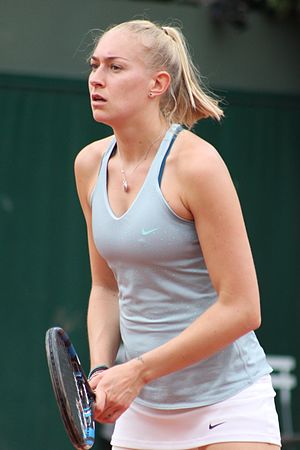
Jocelyn Rae
Jocelyn Rae er en kvindelig professionel tennisspiller fra Storbritannien.